Zaton, Šibenik-Knin County

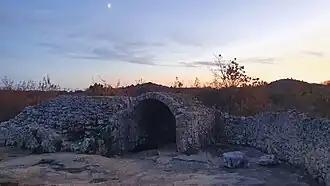
Roman cistern near Velika Mrdakovica

On four occasions between 1888 and 1890, the local teacher Frane Škarpa explored the cave on Tradanj hill near the village. He found fragments of prehistoric vessels with various cuts and symmetrical cavities, Roman oil lamps, jugs and a gold coin of the Eastern Roman emperor Justinian from the first half of the 6th century. In 1971, the remaining part of the cave was investigated by archaeologist Zdenko Brusić, who confirmed that it is possible to trace the occasional visits of man from the Neolithic (6th millennium BC) to the late antique period. The cave was most intensively used during the Copper and Bronze Ages (from the middle of the 4th to the middle of the 2nd millennium BC).